History of the National Park Service

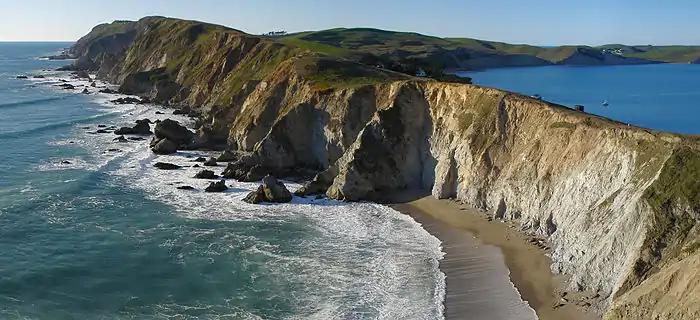
Looking back at the Point Reyes headlands from the Chimney Rock trail in winter. Elephant seals lie in the sand at the bottom of the cliffs. Point Reyes National Seashore

The Skyline Drive in Shenandoah National Park served as a prototype for the Blue Ridge Parkway. President Herbert Hoover conceived the idea of the Skyline Drive during vacations at his Rapidan Camp. It was planned in 1931 and begun as a relief project in 1932.